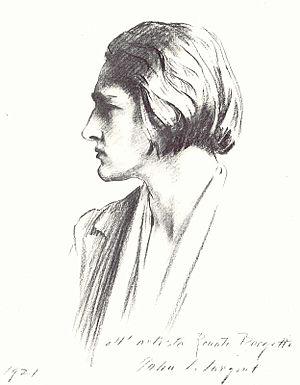
Renata Borgatti, née à Bologne le 2 mars 1894 et morte à Rome le 10 mars 1964, est une pianiste italienne.